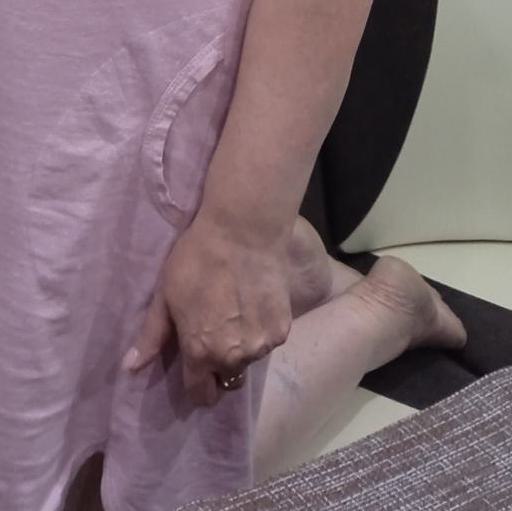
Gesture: no_gesture